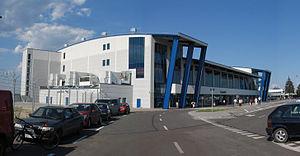
L'aéroport de Katowice-Pyrzowice est situé à Pyrzowice, à 30 kilomètres au nord du centre de Katowice.